Western capercaillie

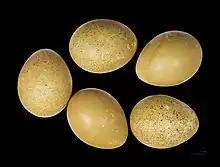
"Tetrao urogallus urogallus"—eggs

Spring territories are about per bird. Comparable abundances are found in taiga forests. Thus, the western capercaillie never had particularly high densities, despite the legends that hunters may speculate about. Adult cocks are strongly territorial and occupy a range of optimal habitat. Hen territories are about . The annual range can be several square kilometres (hundreds of hectares) when storms and heavy snowfall force the birds to winter at lower altitudes. Territories of cocks and hens may overlap.